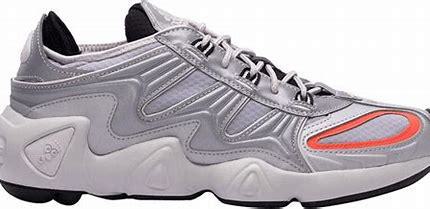
Brand: Adidas
Model: FYW S 97